Arkansas secession

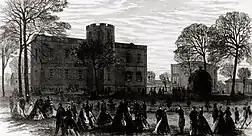
The Arsenal Grounds at Little Rock

Secessionist forces began calling for the seizure of the Federal Arsenal in Little Rock. When rumors were circulated that the Federal Government intended to reinforce the troops at the Little Rock Arsenal, the leading citizens of Helena sent Governor Henry M. Rector a telegram volunteering 500 men to assist in its seizure. Edmund Burgevin, adjutant general of Arkansas, carried the message to the Governor. Burgevin complained of the impropriety of a direct offer of volunteers to the governor of a State which had not seceded, and might not secede. Governor Rector's response was: